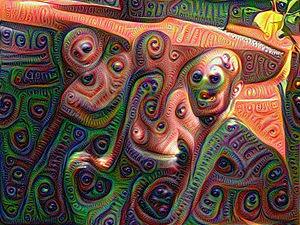
DeepDream est un programme de vision par ordinateur créé par Google qui utilise un réseau neuronal convolutif pour trouver et renforcer des structures dans des images en utilisant des paréidolies créées par algorithme, donnant ainsi une apparence hallucinogène à ces images.